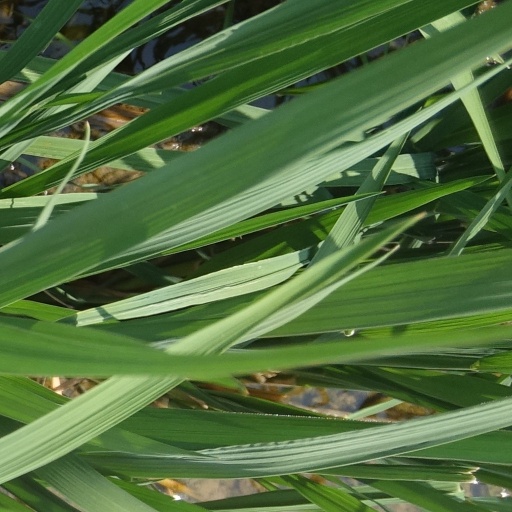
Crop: rice